Inspector Clouseau (film)

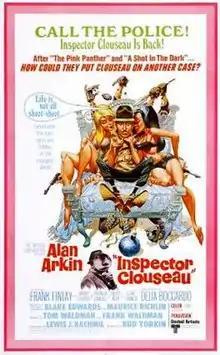
Theatrical release poster by Jack Davis

Inspector Clouseau is a 1968 British comedy film, and the third installment in "The Pink Panther" film series. It was directed by Bud Yorkin, written by brothers Frank Waldman and Tom Waldman and stars Alan Arkin as the title character. It was filmed by Mirisch Films at the MGM-British Studios, Borehamwood and in Europe.